June

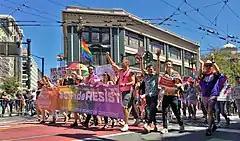
In the United States, June is Pride Month (2018 annual San Francisco Gay Pride Parade pictured)

In the Northern Hemisphere, June marks the commencement of summer, while in the Southern Hemisphere, it is the start of winter. In the Northern Hemisphere, the beginning of the traditional astronomical summer is 21 June, while meteorological summer commences on 1 June. In the Southern Hemisphere, astronomical winter starts on 21 June while meteorological winter begins on 1 June.